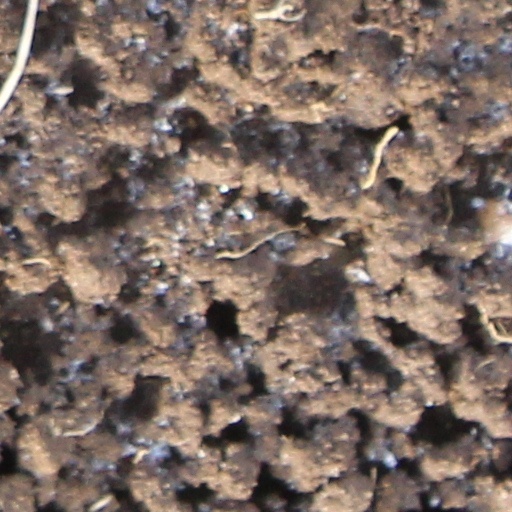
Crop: wheat